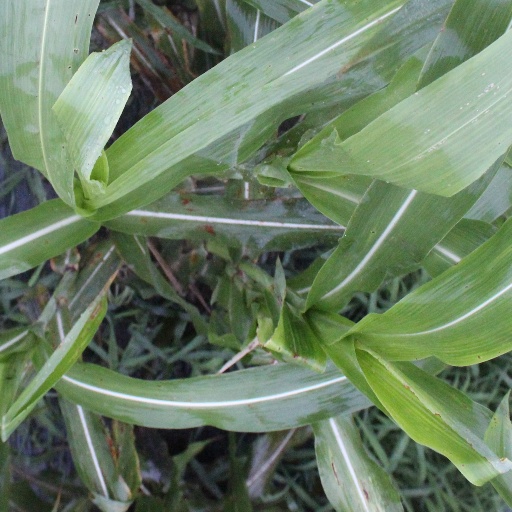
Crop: sorghum